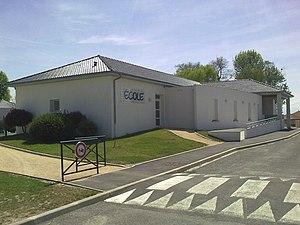
Andoins, France
Andoins est une commune française, située dans le département des Pyrénées-Atlantiques en région Nouvelle-Aquitaine.